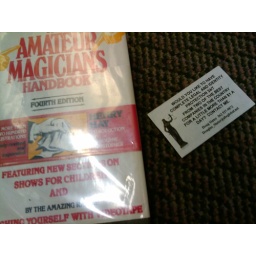
I was looking at this book in the library and Doug Slaters card fell out